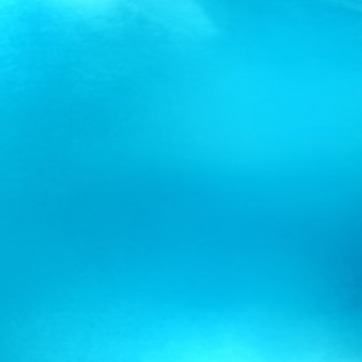
Material: water